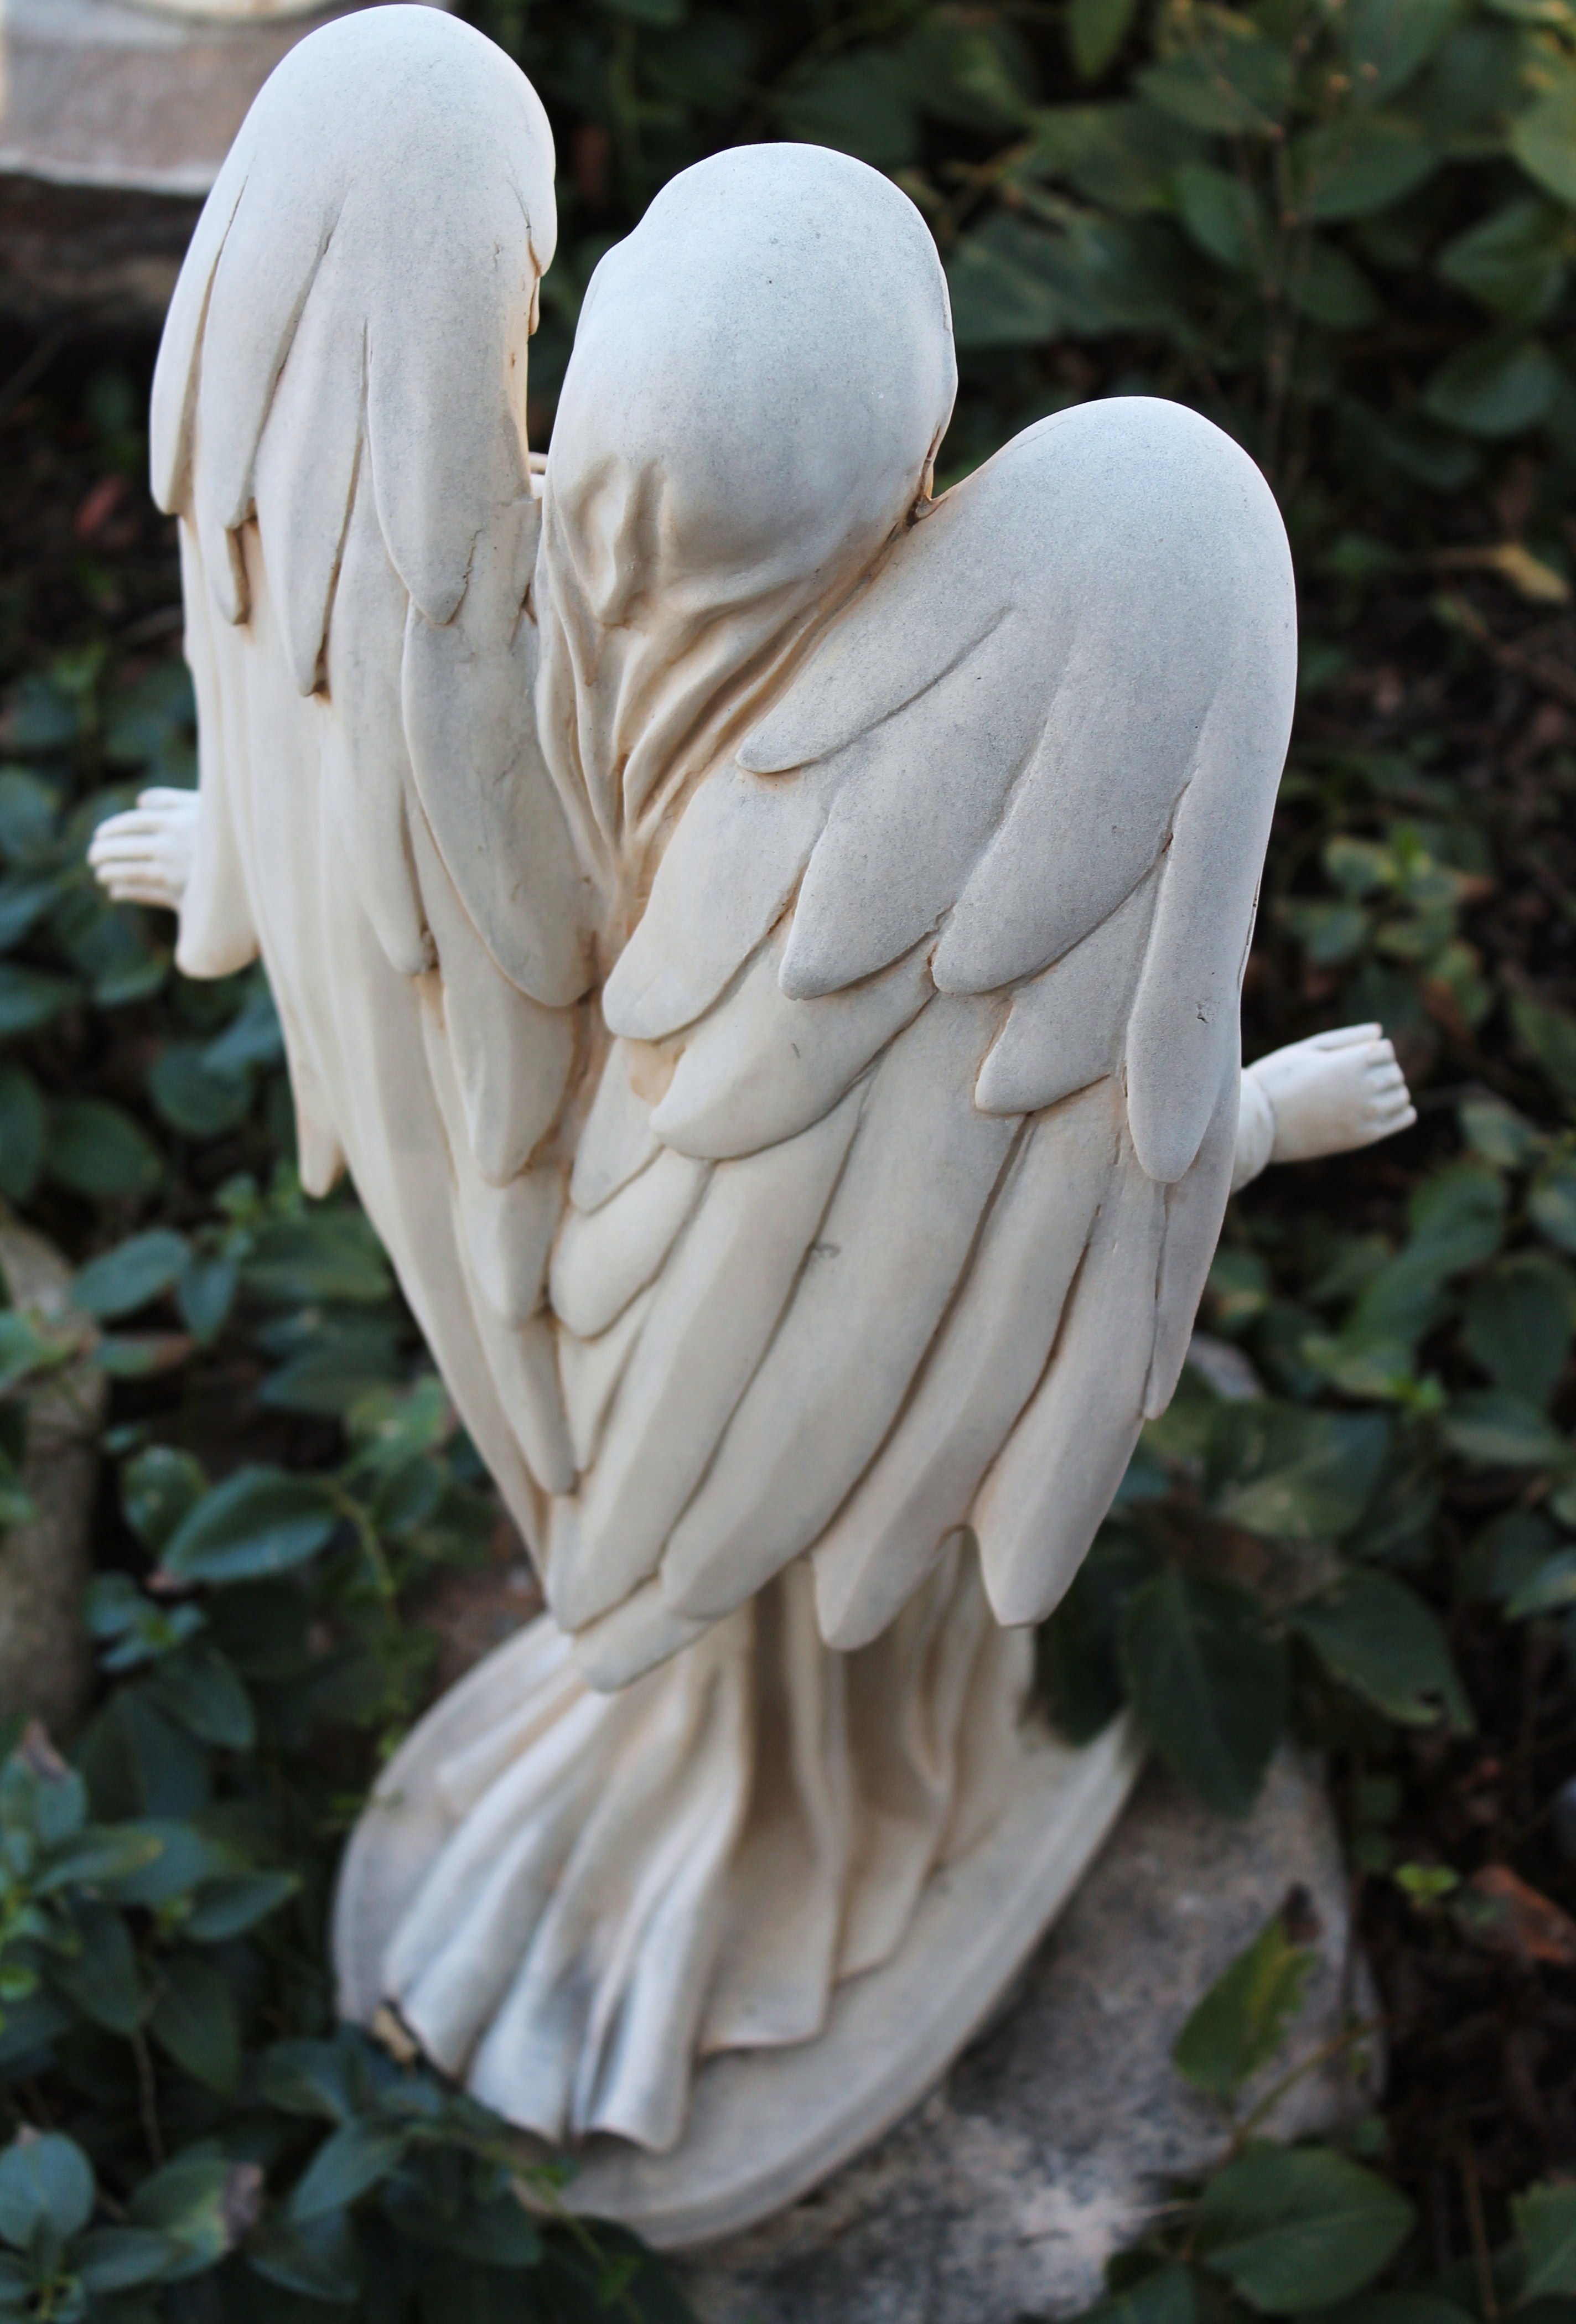
nature, wing, leaf, flower, monument, statue, decoration, heaven, religion, garden, christian, sculpture, catholic, angel, art, wings, prayer, serenity, carving, garden design, stone carving, angel wings, oyster mushroom, outdoor art